Caeté people

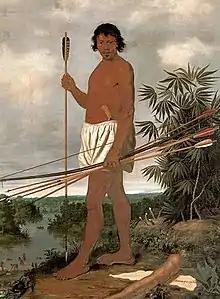

The Tupi people were a large group of indigenous people who populated Brazil's coast, and they were among the first natives that the Portuguese encountered when they arrived in South America. The Tupi were divided into several tribes such as the: Tupiniquim, Tupinambá, Potiguara, Tabajara, Temiminó, Tamoio, and Caeté. This tribe was estimated to contain approximately 300–2,000 people in the early 1500s, but their population eventually diminished greatly due to European diseases and slavery once the Portuguese began to settle in Brazil. The many different tribes of the Tupi people, including the Caetés, were constantly at war with each other as the Tupi were not a unified people, despite the fact that they were related linguistically. The Tupi would often attempt to capture their enemies with the intention of using them later in cannibalistic rituals. The Caeté had a reputation for being particularly violent in their battles, but they were also skilled in agriculture as they grew a variety of crops such as corn, peanuts, tobacco, squash, cotton, and much more.